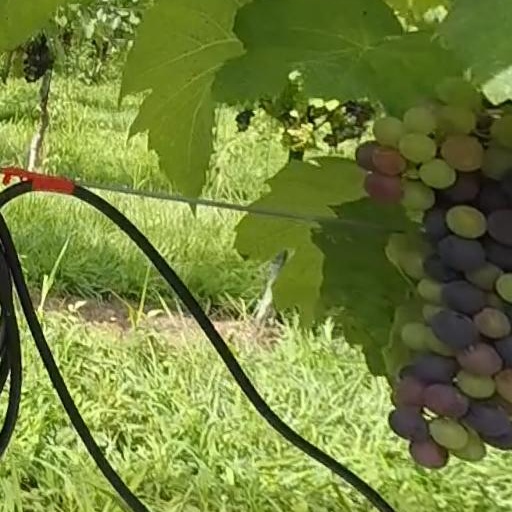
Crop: grape